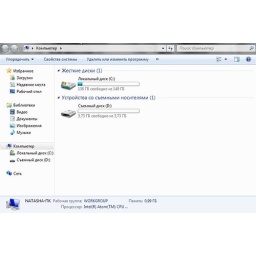
my computer in windows 7